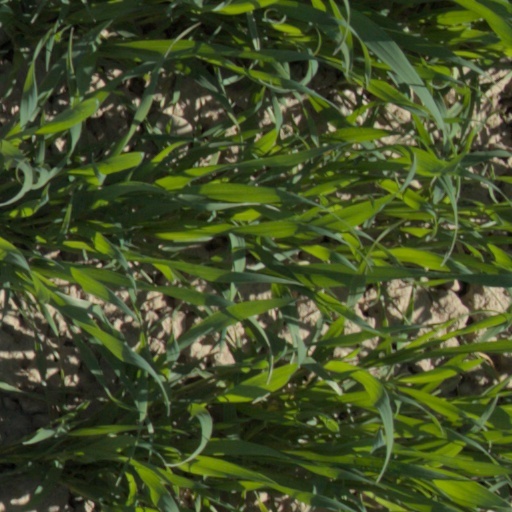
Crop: wheat